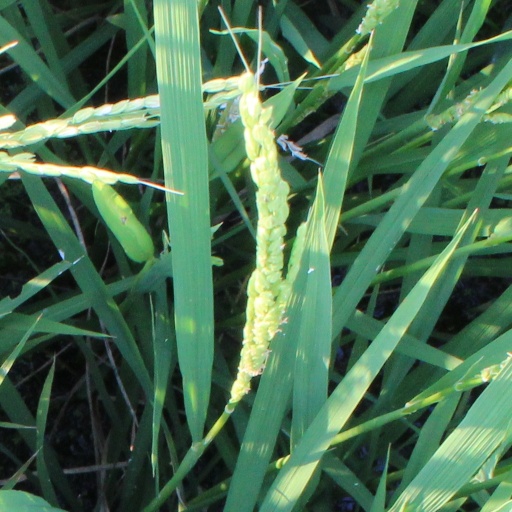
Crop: rice